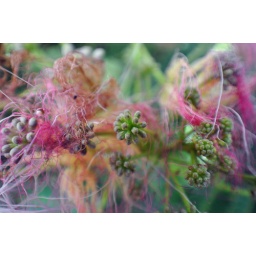
these are mimosa flowers on our big mimosa tree in our backyard.